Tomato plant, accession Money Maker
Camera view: vertical (180 deg); turntable rotation: 180 degrees
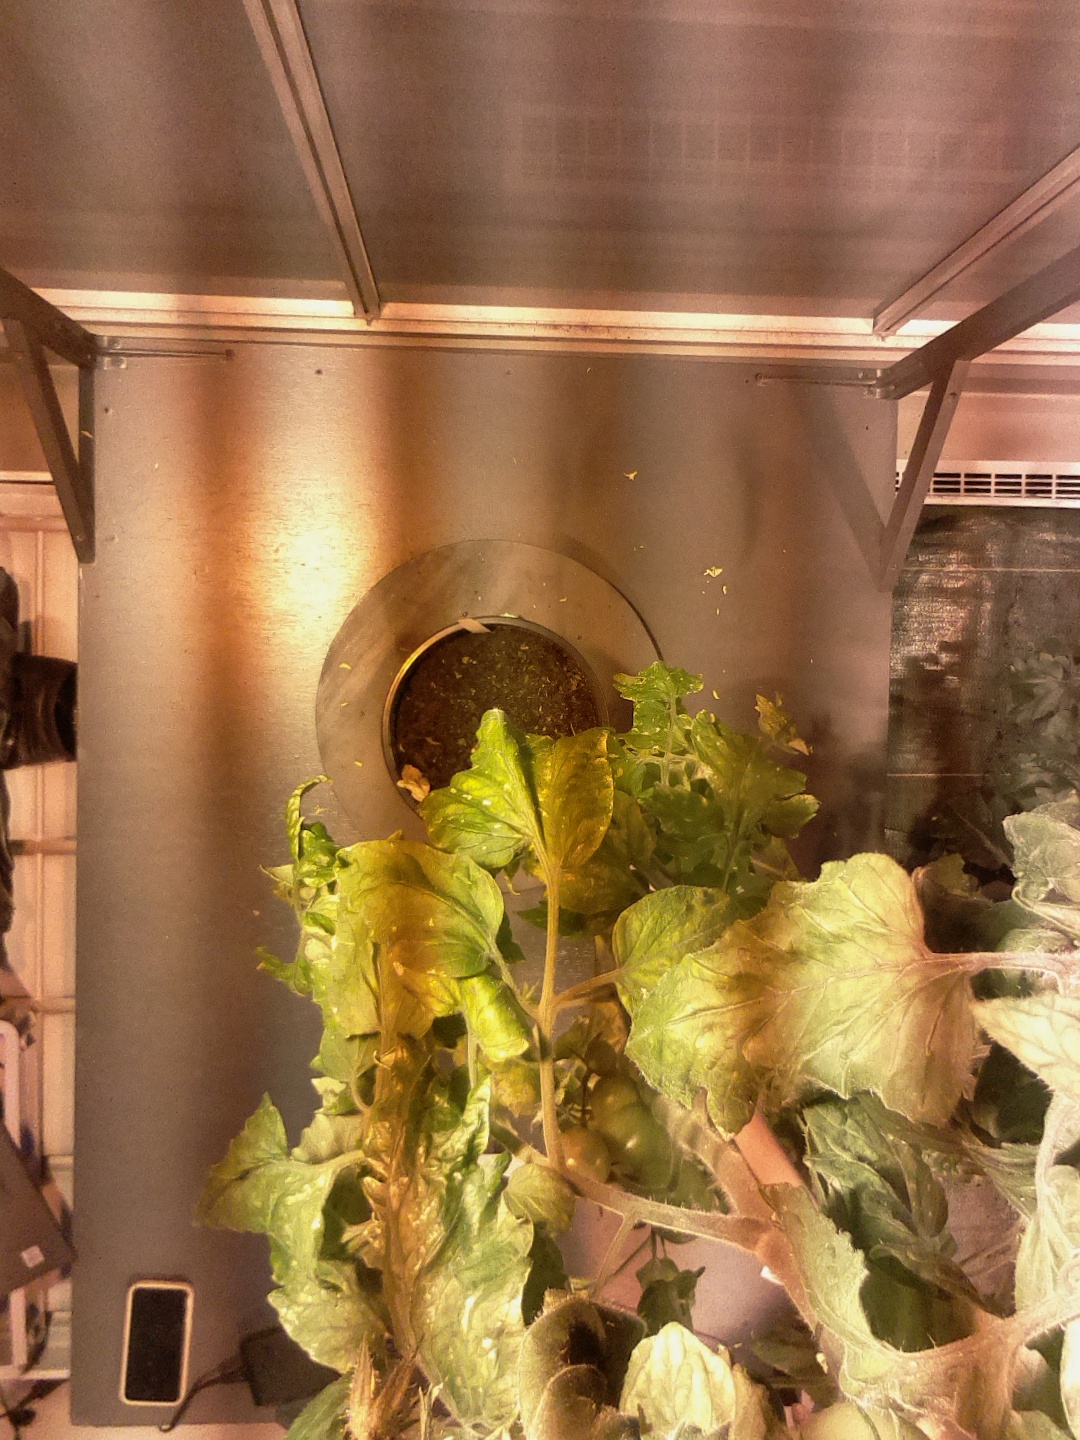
BBCH growth stage 73: 30%-40% of final fruit size